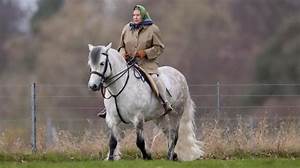
Label: horse